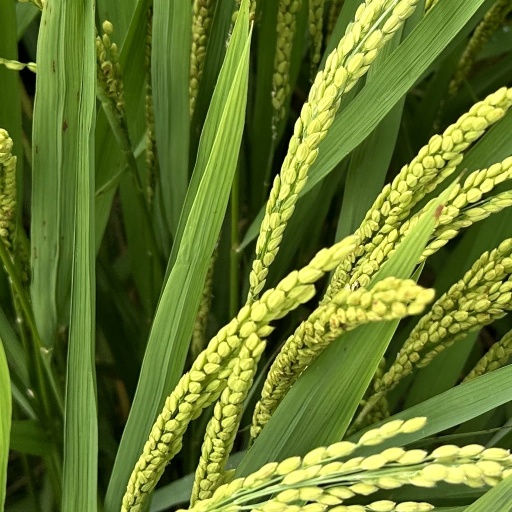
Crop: rice